Toyota 2000GT

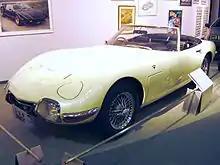
2000GT used in the James Bond film "You Only Live Twice"

The 2000GT made its most famous screen appearance in the 1967 James Bond movie "You Only Live Twice", most of which was filmed in Japan. Two one-off topless models—fitted only with tonneau covers to simulate functioning convertible roofs—were made specially for the film. It is claimed that a targa had been considered to accommodate the burly tall Sean Connery. This retained the original car's fastback profile but eliminated rear side windows. Purportedly, Connery's head stuck out of the top and a roofless version was fabricated in less than two weeks for the movie. The car was only driven by "Bond girl" Aki (Akiko Wakabayashi) in the film.